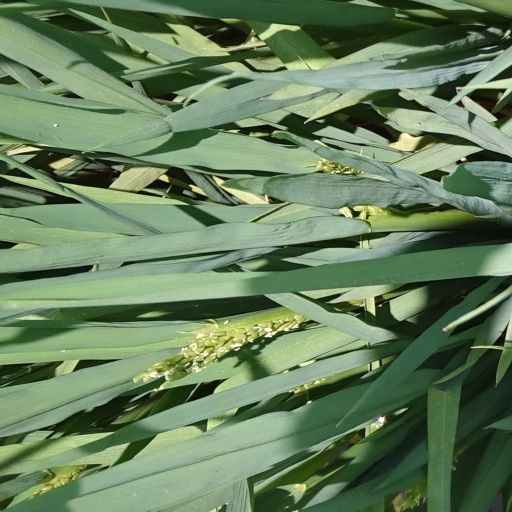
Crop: rice